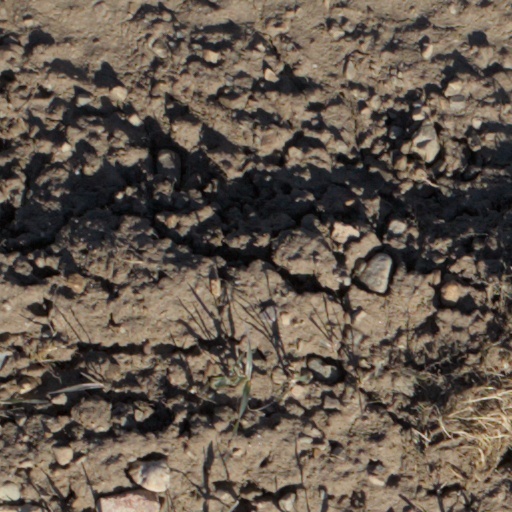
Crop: wheat